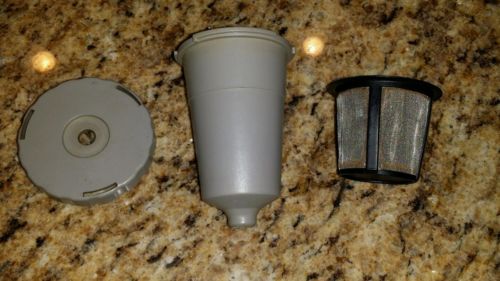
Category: coffee maker